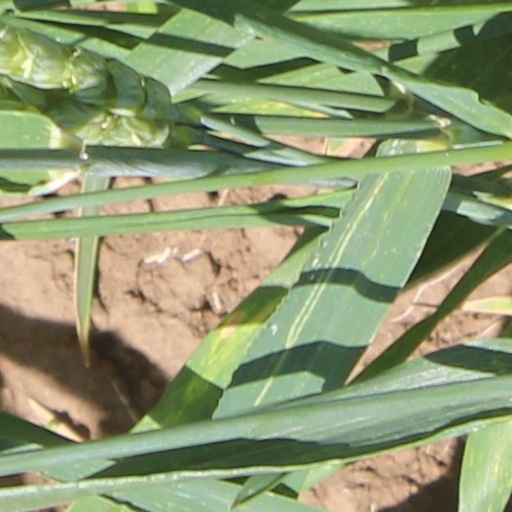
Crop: wheat